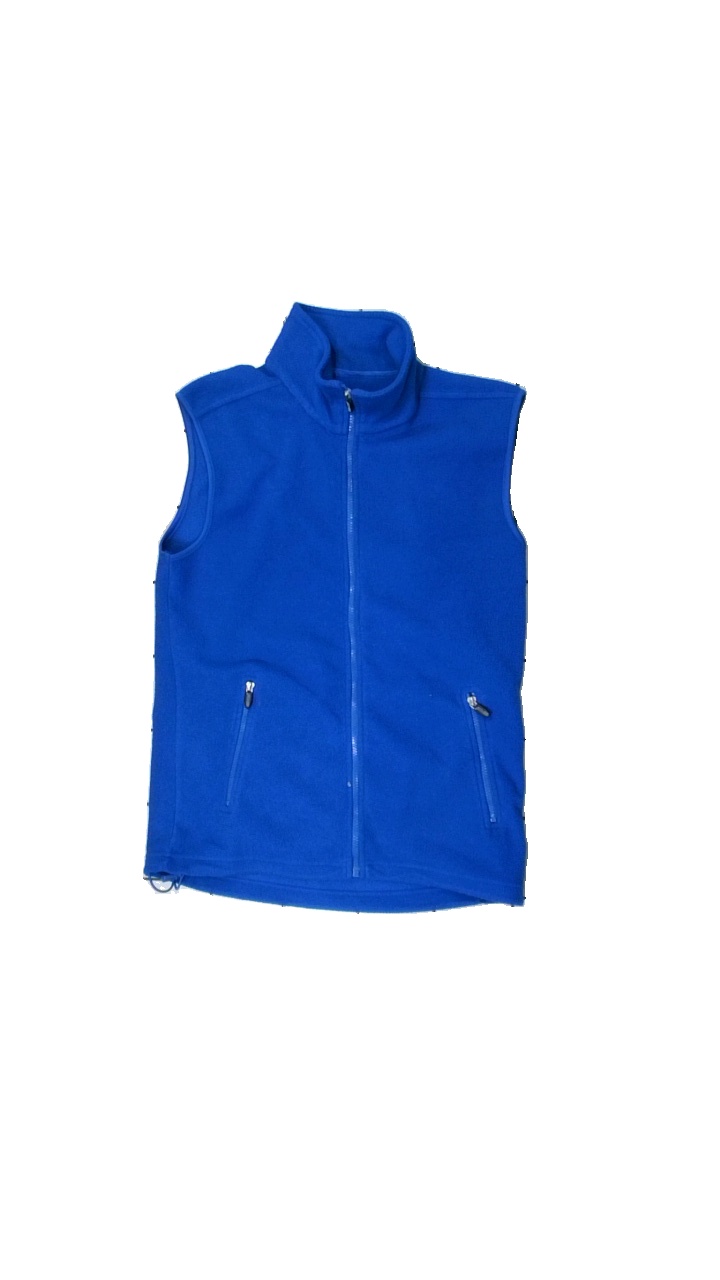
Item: Vest (Unisex)
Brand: South West
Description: Blue vest
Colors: Blue
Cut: Regular
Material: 100% polyester
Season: Spring
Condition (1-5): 2
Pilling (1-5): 2
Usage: Recycle
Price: <50